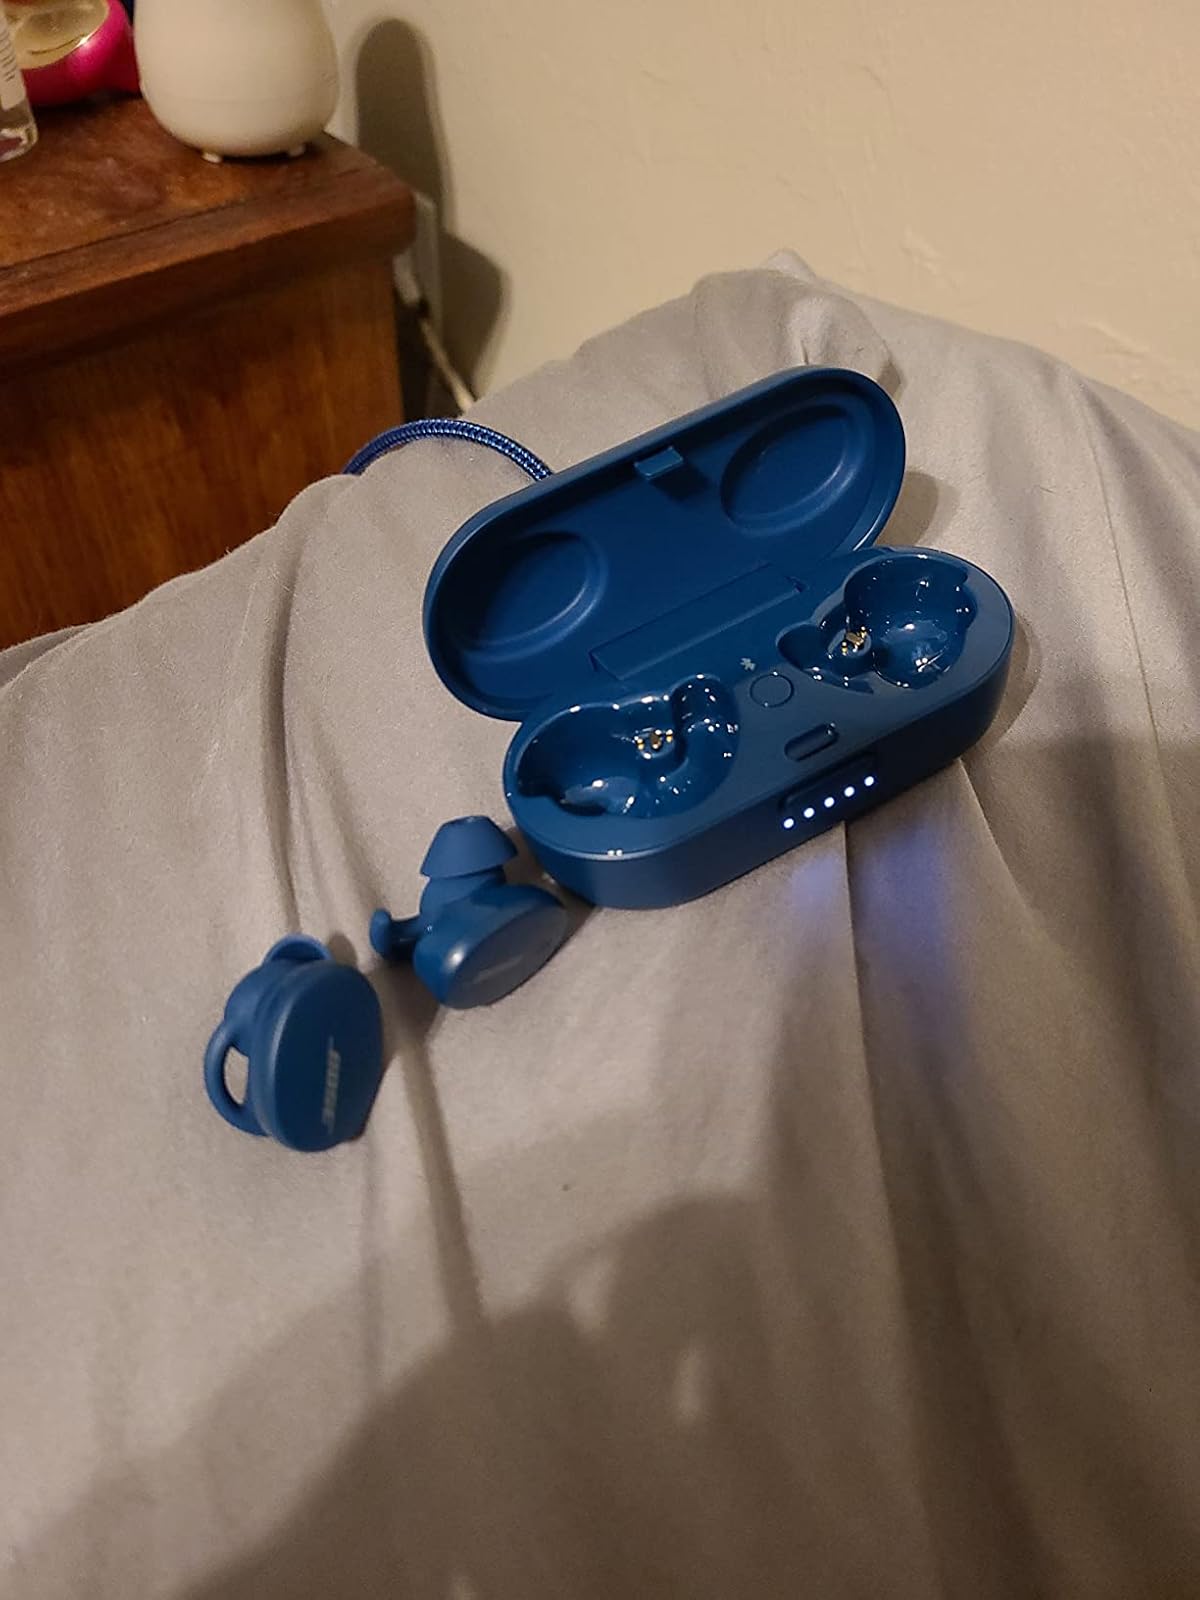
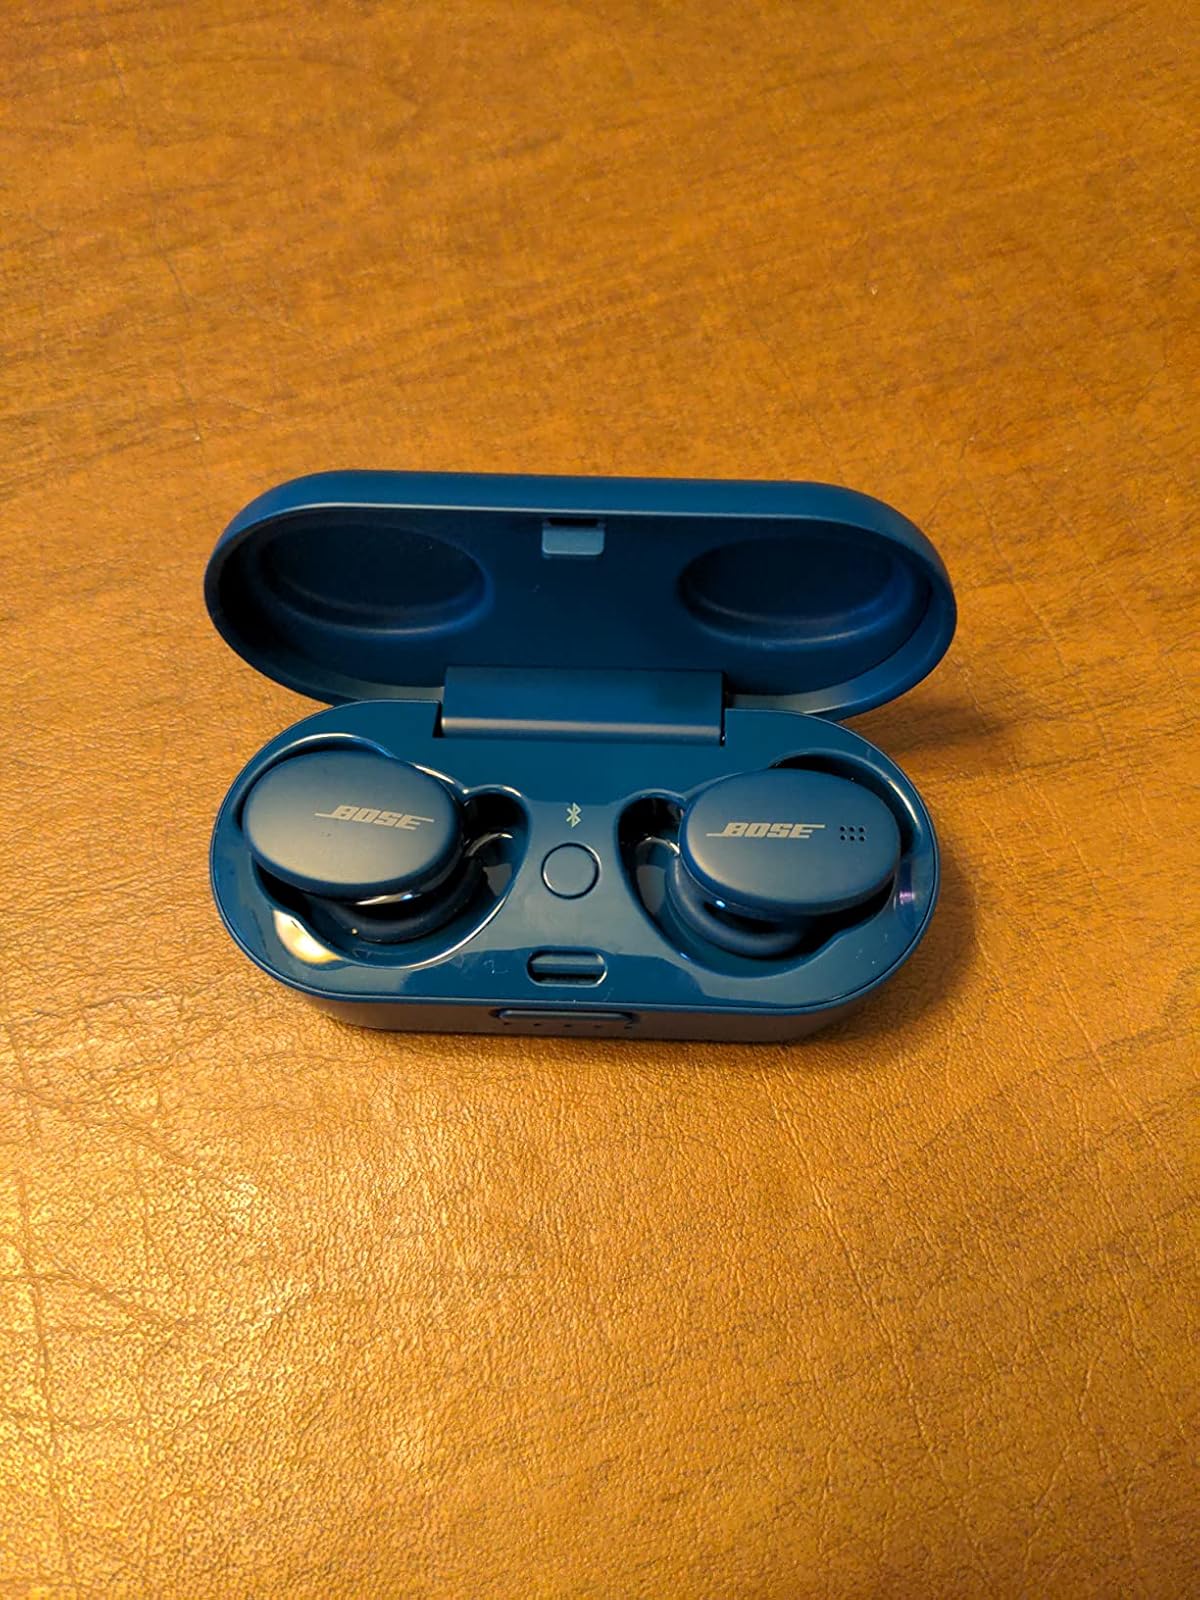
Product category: earbuds
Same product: yes